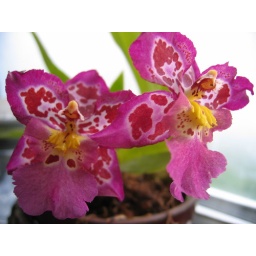
Unidentified orchid that keeps blooming in my kitchen window sill